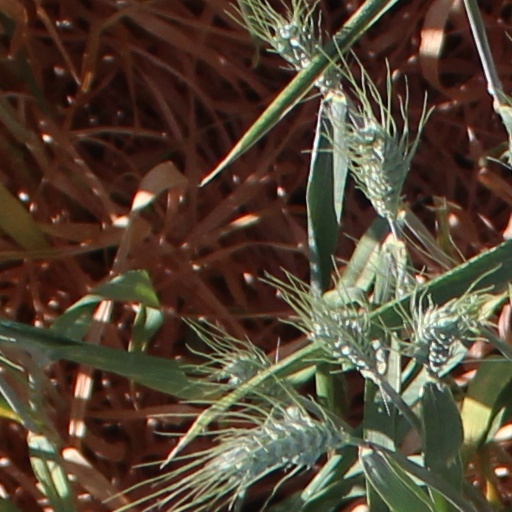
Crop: wheat